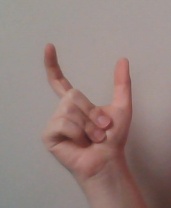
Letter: nun